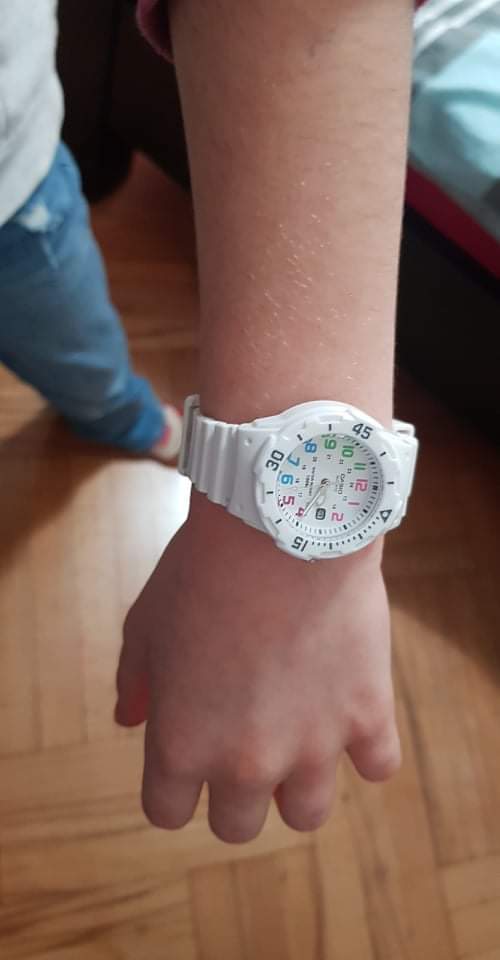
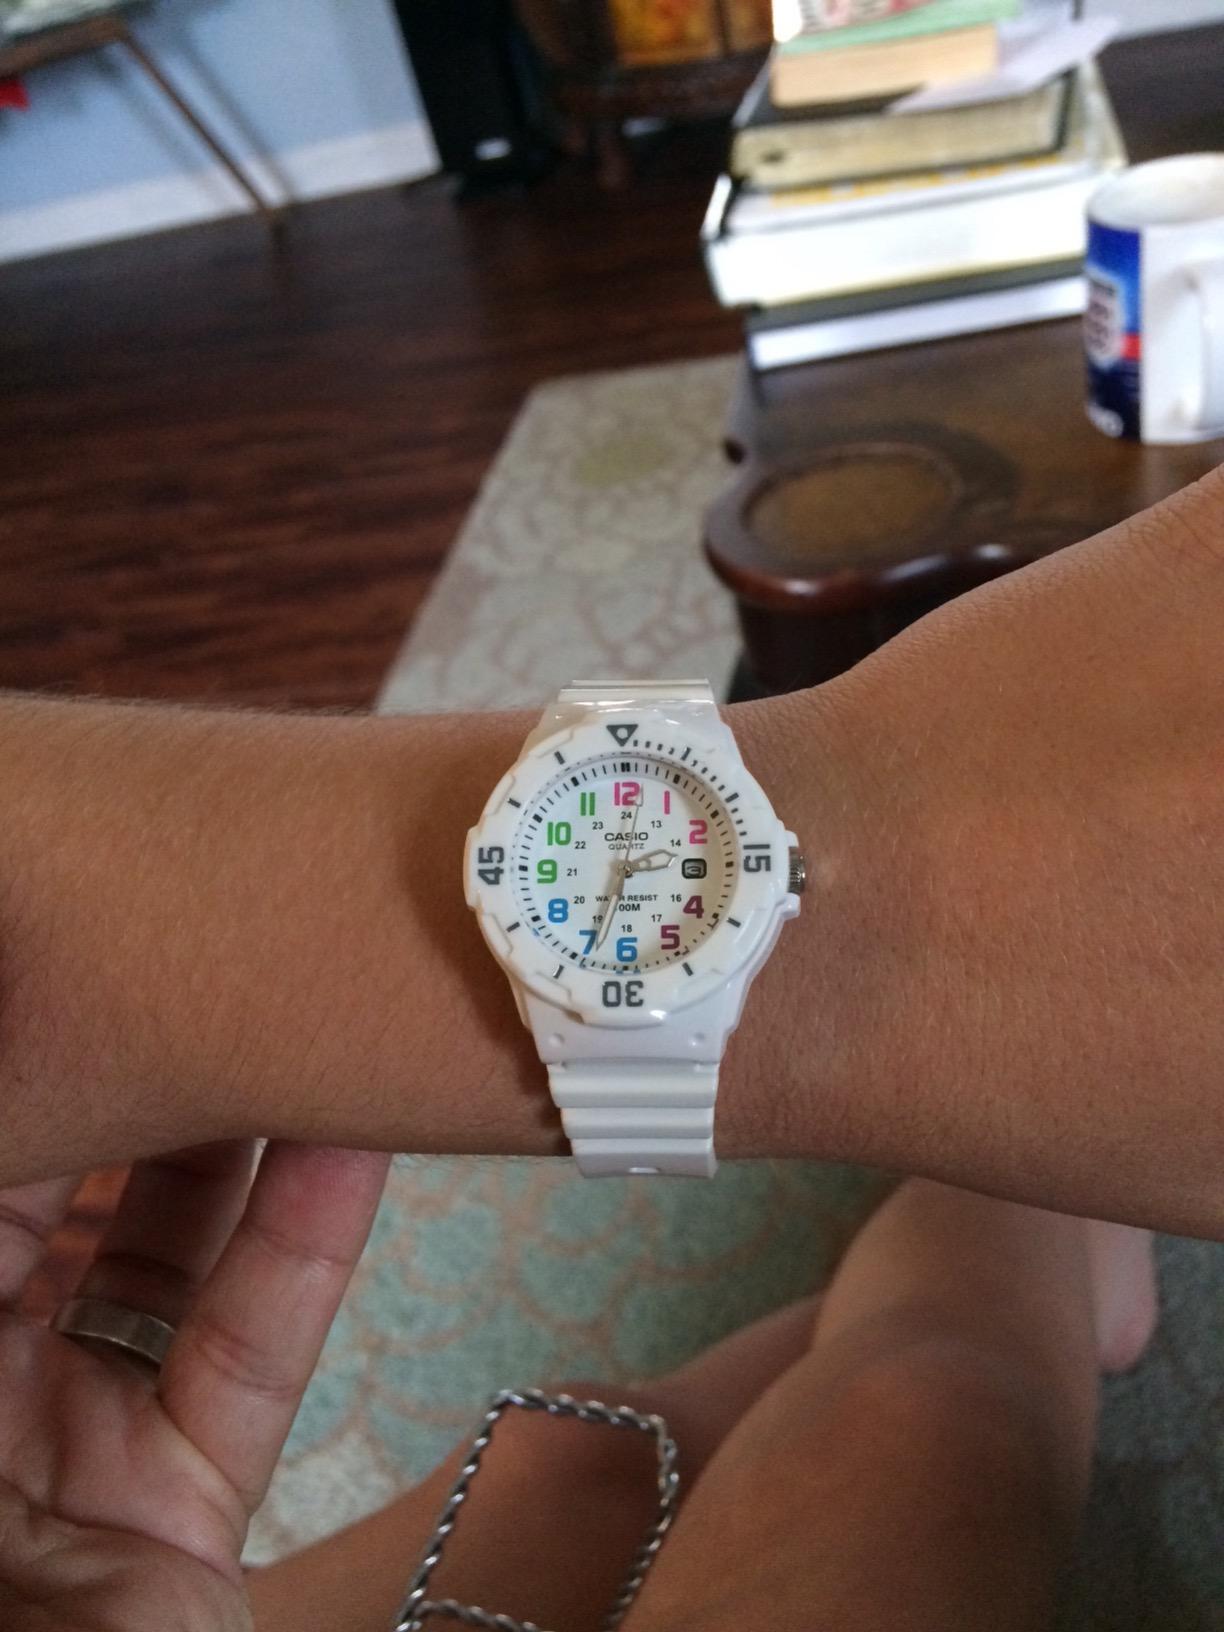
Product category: accessories_watch
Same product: yes